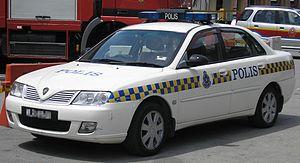
La Police royale malaisienne, ou Polis Diraja Malaysia, est une branche des forces de sécurité de la Malaisie. Cette organisation centralisée a plusieurs rôles, qui vont de la régulation du trafic routier au contre-espionnage. Son quartier général est situé à Bukit Aman à Kuala Lumpur. Cette police est dirigée par un Inspecteur-Général, actuellement Tan Sri Dato Seri Musa Haji Hassan.